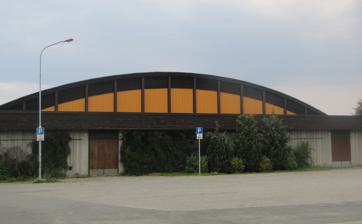
Building: Leangen Ishall
Country: Norway
Year built: 1977
Ice hockey arena in Trondheim, Norway Leangen Ishall Location Trondheim , Oslo , Norway Coordinates 63°25′40″N 10°27′58″E / 63.42778°N 10.46611°E / 63.42778; 10.46611 Owner Trondheim Kommune Capacity 3,000 Surface Ice Opened 1977 Tenants Trondheim Black Panthers (–2008) Rosenborg IHK (–2014) Nidaros Hockey (2015–present) Leangen Ishall is an indoor ice hockey arena located in Leangen , Trondheim , Norway . The capacity of the arena is 3,000 and it was opened in 1977. It is the home arena of the Nidaros ice hockey team. The arena also hosted the home games of the Trondheim Black Panthers and Rosenborg ice hockey team. Located next to the arena is Leangen Kunstisbane an outdoor long track artificial speed skating oval constructed in 1979. References